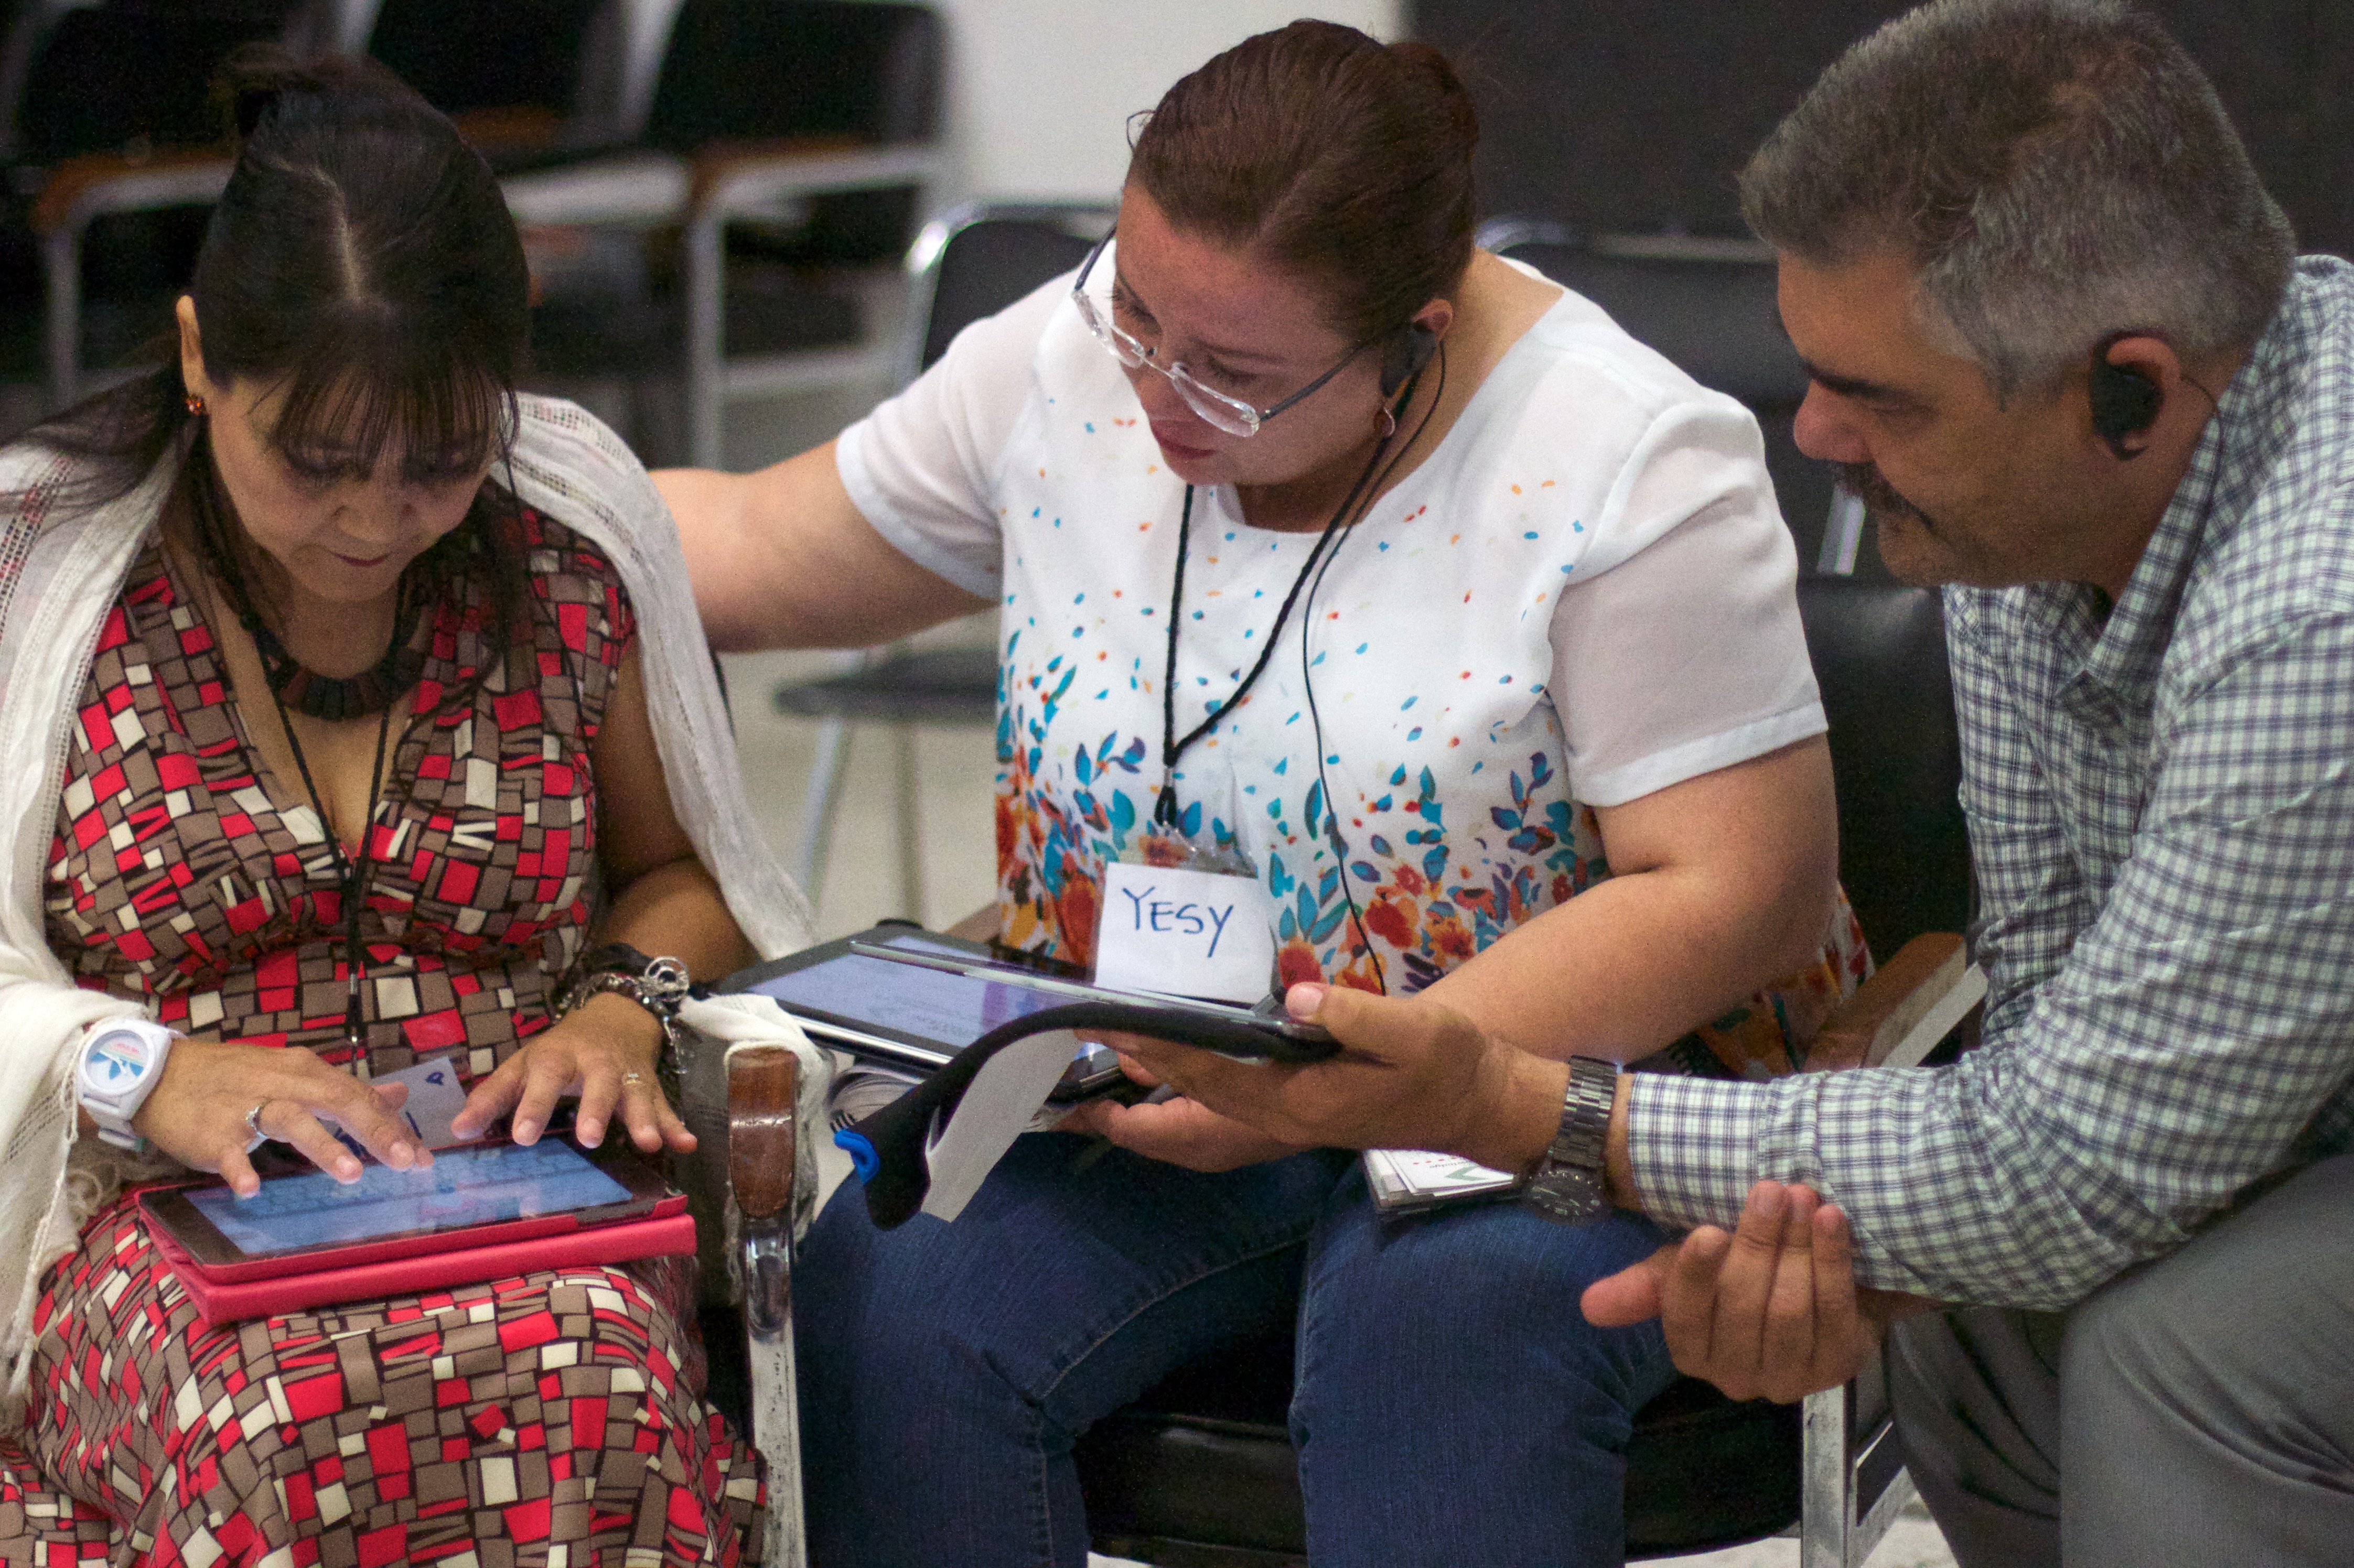
community, udgagora